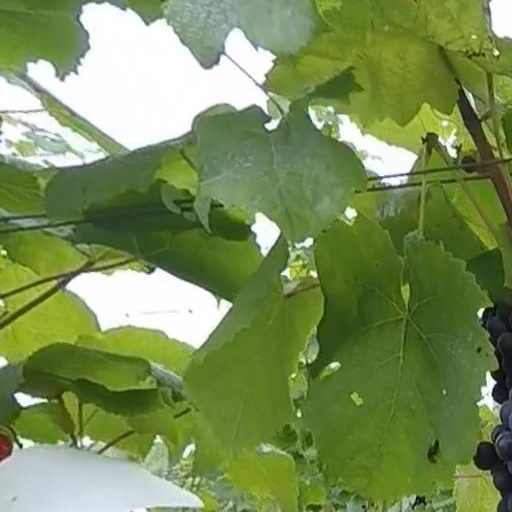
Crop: grape